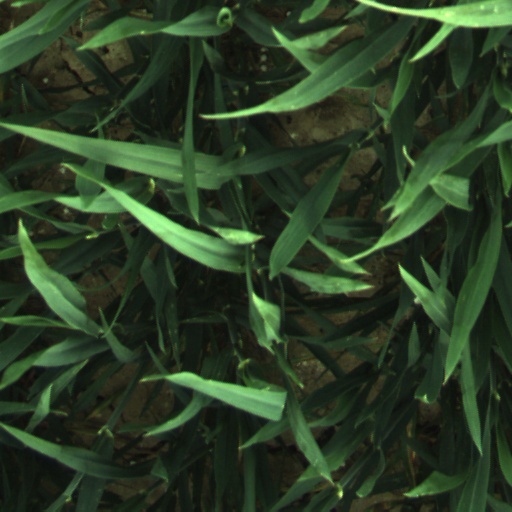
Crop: wheat